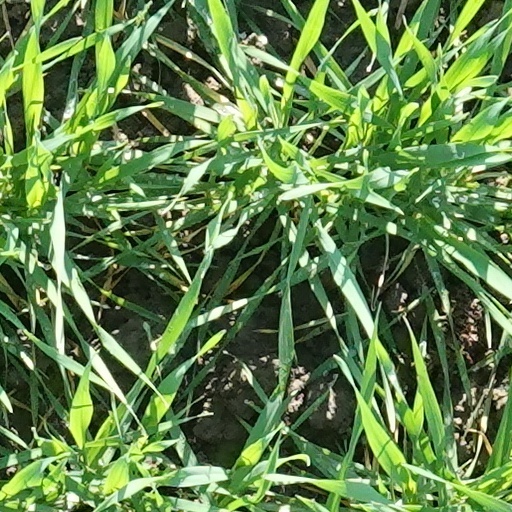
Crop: wheat